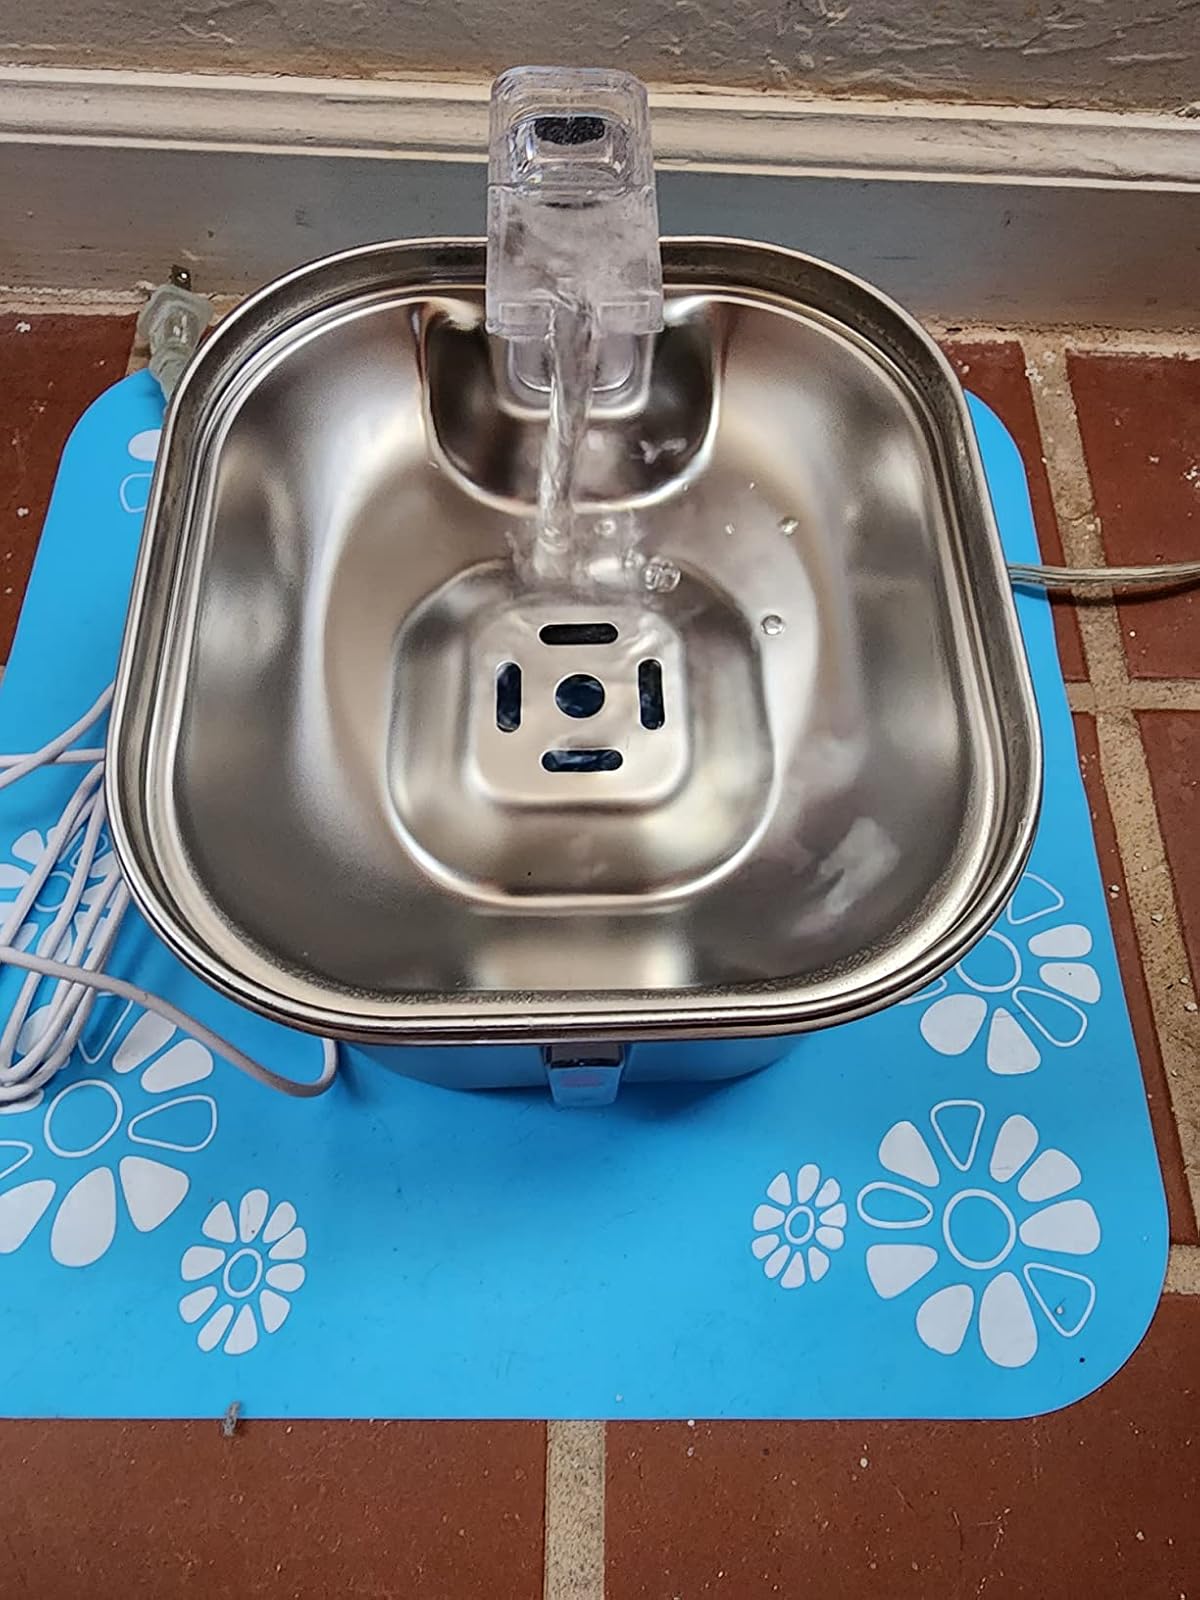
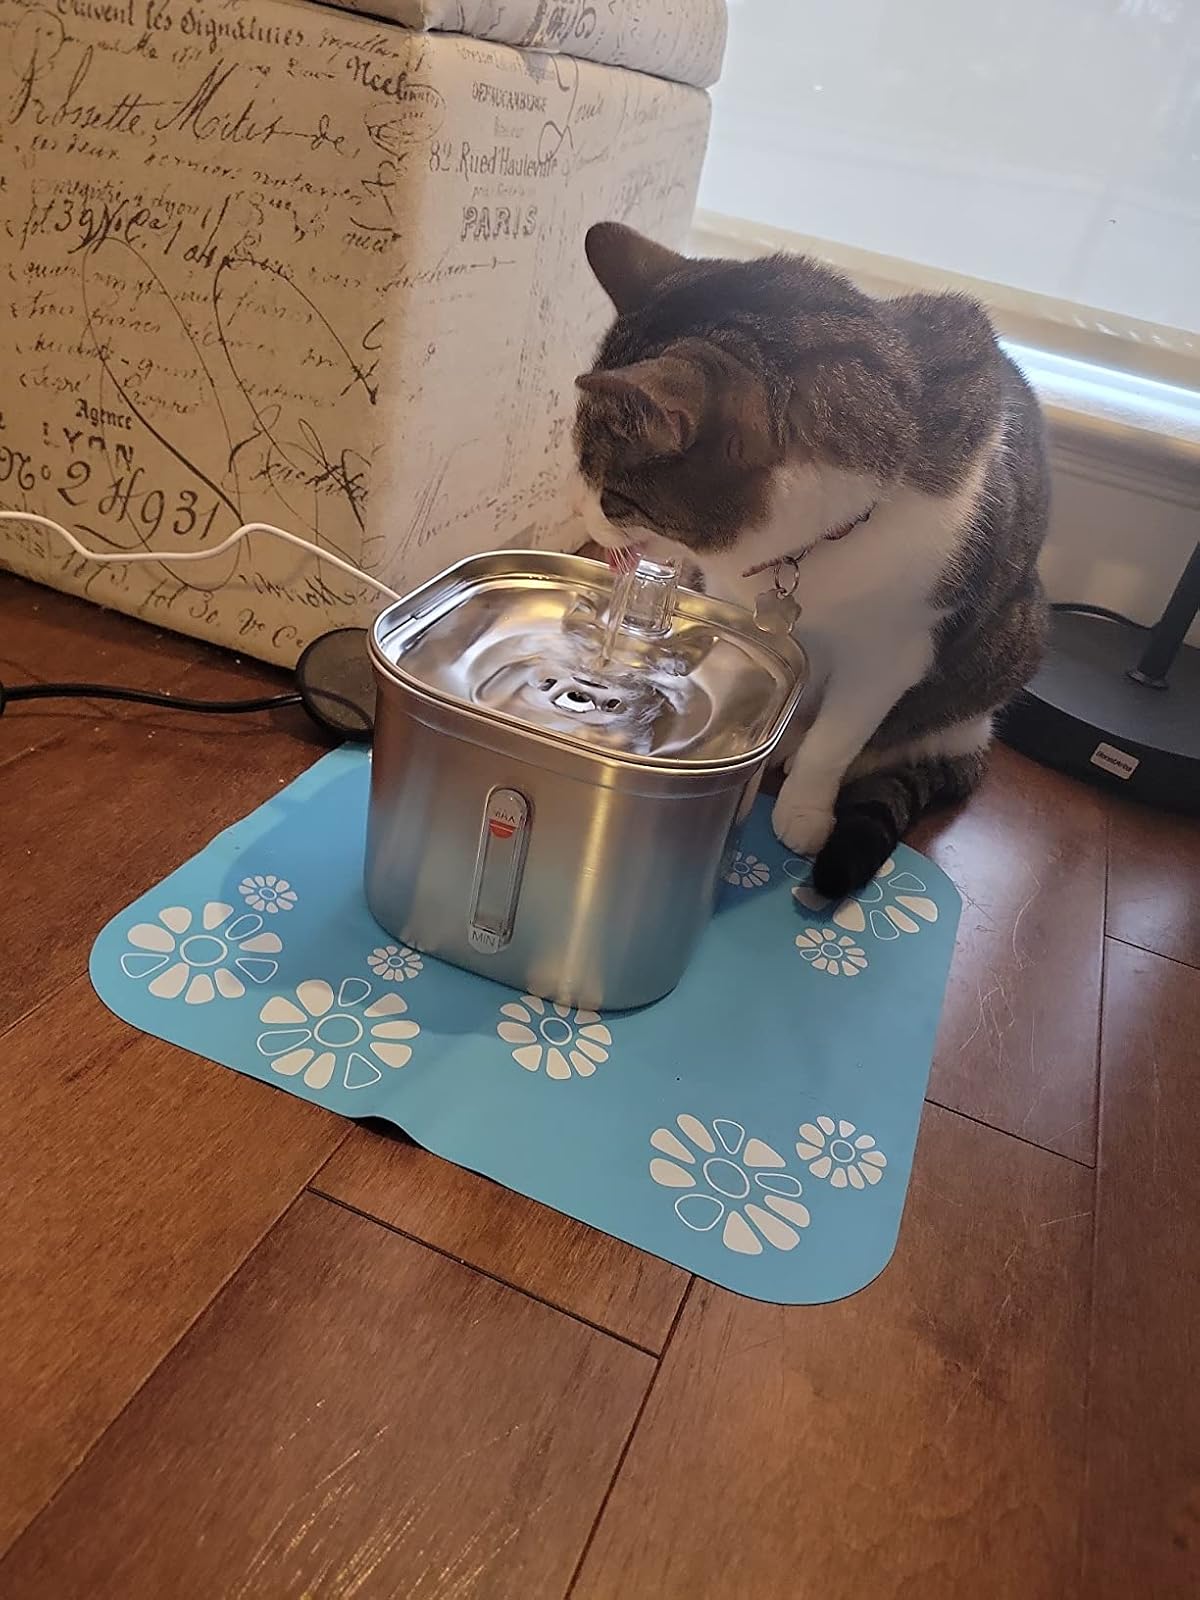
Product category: items_bowl
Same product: yes